Describe the emotion expressed in this image:  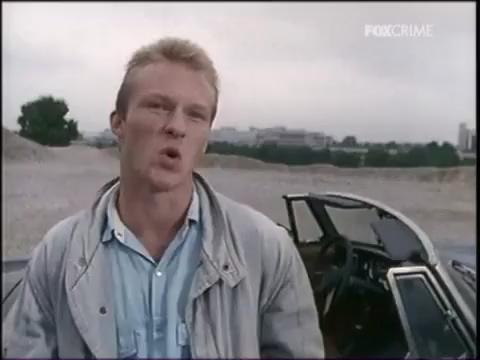
This person displays Suffering, valence and arousal with low intensity.